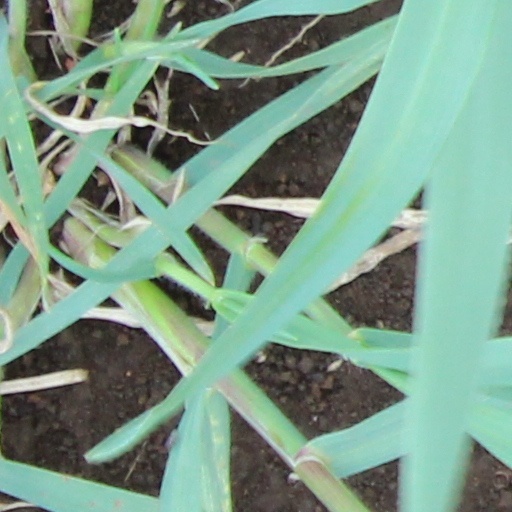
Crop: wheat